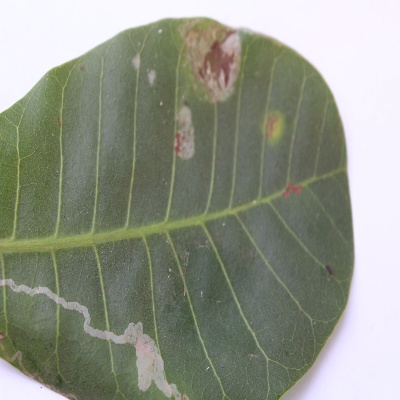
Crop: Cashew
Condition: leaf miner